Croatia–United States relations

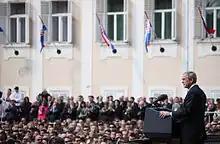
George W. Bush giving a speech on St. Mark's Square, 2008

Upon the independence of Croatia, the U.S. recognised Croatia in its modern form on April 7, 1992. The U.S. Consulate General in Zagreb gained embassy status on August 25, 1992. The first U.S. ambassador to Croatia was Peter Galbraith who served in this position from 1993 to 1998. By 1996, the U.S. established Croatia as its strongest geopolitical connection to Southeast Europe.